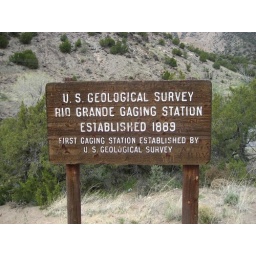
This road sign prompted me to pull the car over and see what was what.